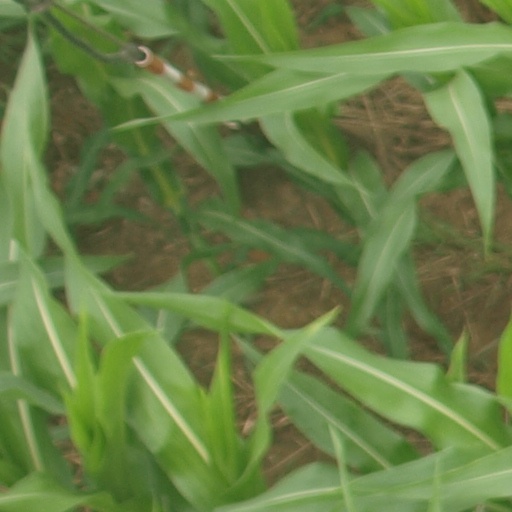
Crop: maize; corn